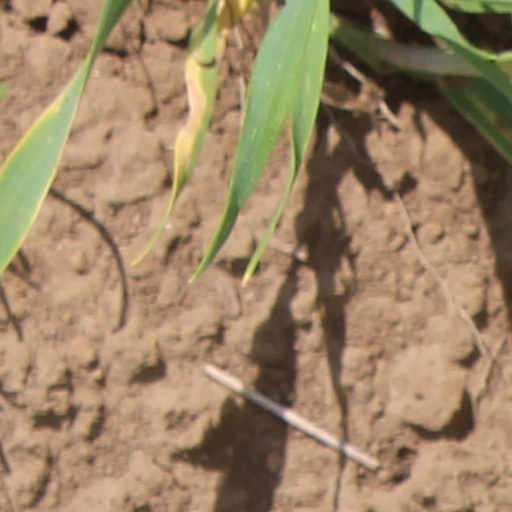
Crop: wheat